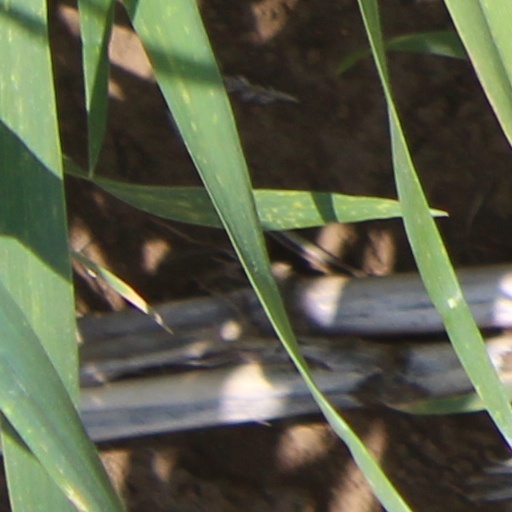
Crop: wheat